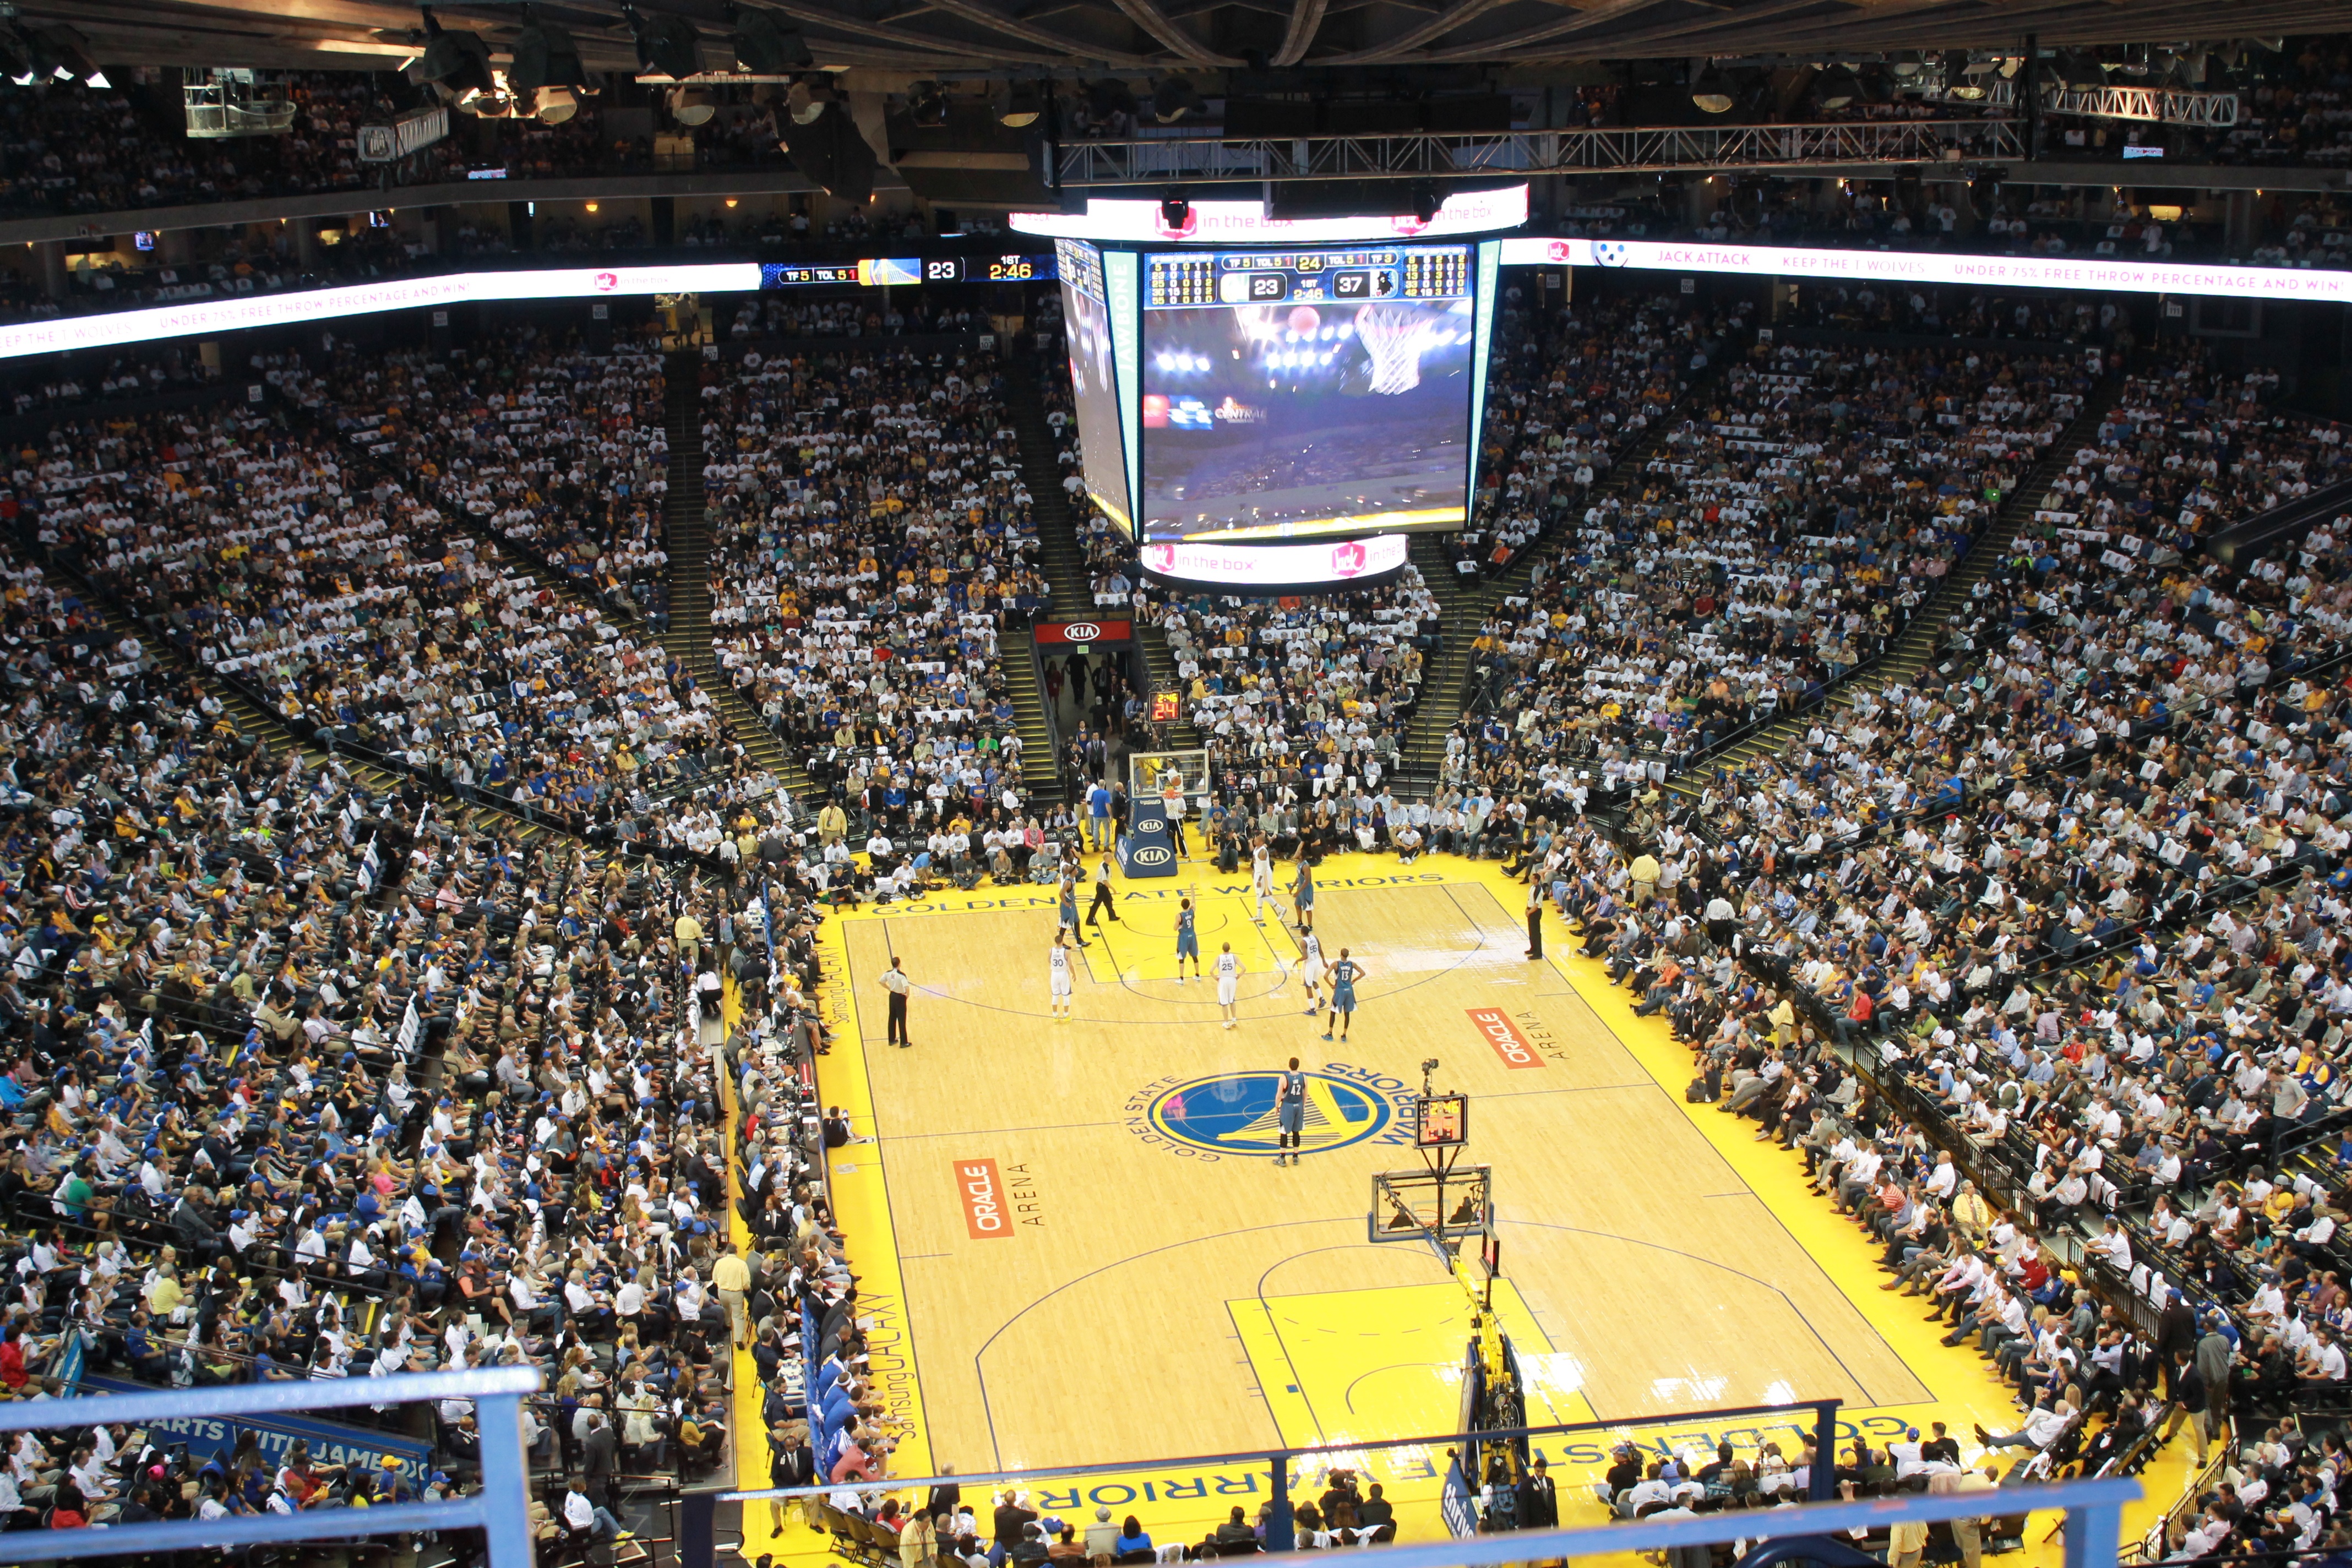
structure, people, crowd, audience, basketball, stadium, arena, sports, oakland, sport venue, soccer specific stadium, arena football, basketball moves, slam dunk, golden state warriors, basketball stadion, basketball match